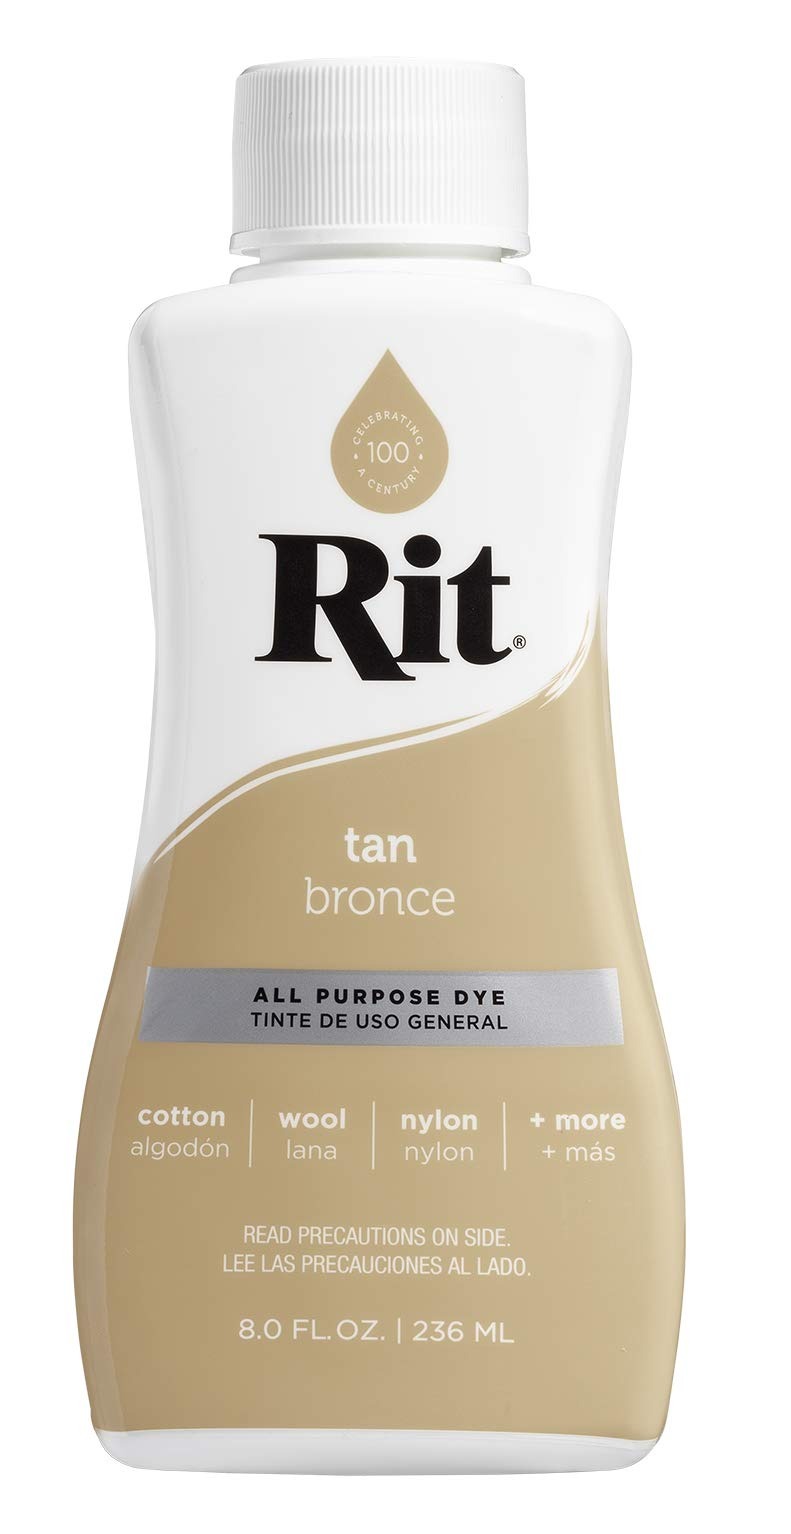
Item Name: Rit Dye Liquid Fabric Dye, 8 Ounce, Tan
Bullet Point 1: Dye clothing and accessories; rejuvenate old garments; coordinate home decor; hide laundry accidents and more
Bullet Point 2: Pre-Dissolved liquid is also great as a stain on unfinished wood and wicker; or use to stencil or antique
Bullet Point 3: Works on a variety of materials
Value: 1.0
Unit: Count

Price: 8.7